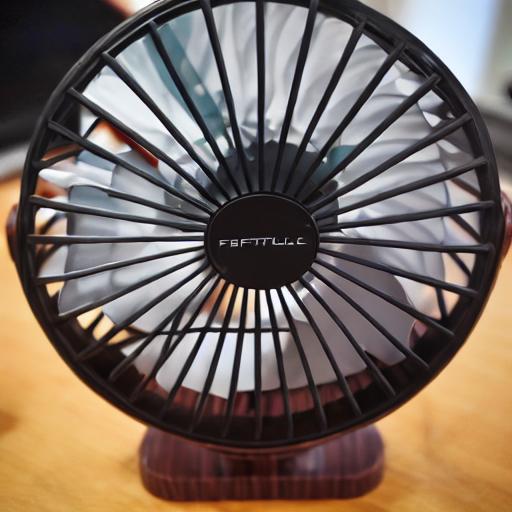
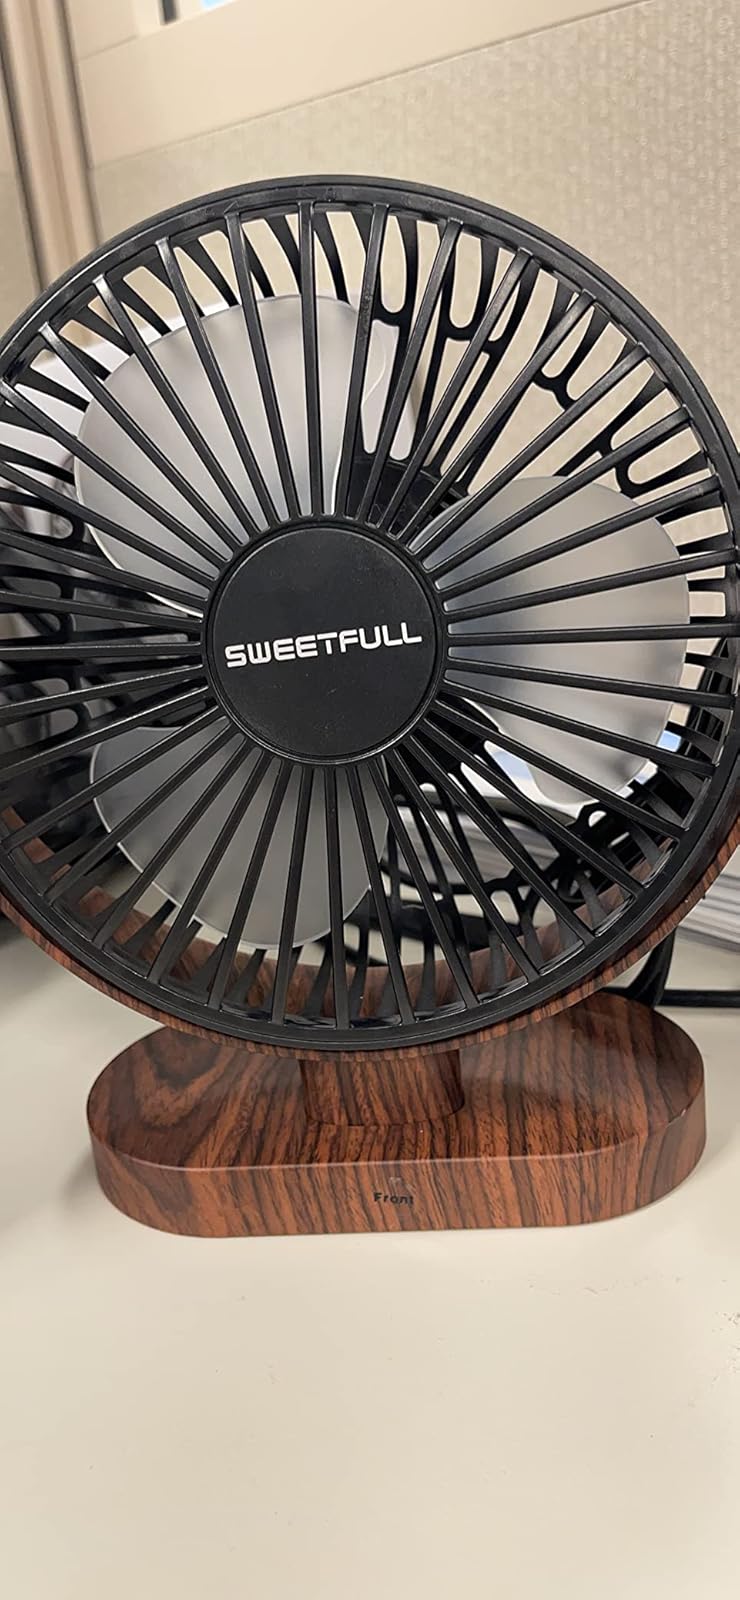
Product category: fan
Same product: no